North Georgia Nighthawks

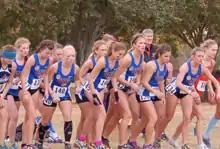
Women's Cross Country

The University of North Georgia's women's cross country team has been competing for the college since 1996. Tom Williams, Amanda Harris, Jason Gibson, Chris Busby, and Gary Stiner founded and lead the team throughout this season, and the program has been active up until 2009. In 2010 and 2011, the women's cross country team did not compete, but it was reinstated for intercollegiate competition in 2012. Until the year 2006, North Georgia was an NAIA member of the Southern States Athletic Conference, otherwise known as the Georgia Alabama Carolina Conference. During the seasons of 2005–2007, the women's cross country team transitioned to the NCAA Division II. Since then, they have competed at the Peach Belt Conference, and they nationally appeared in the NCAA Division II in 2014.